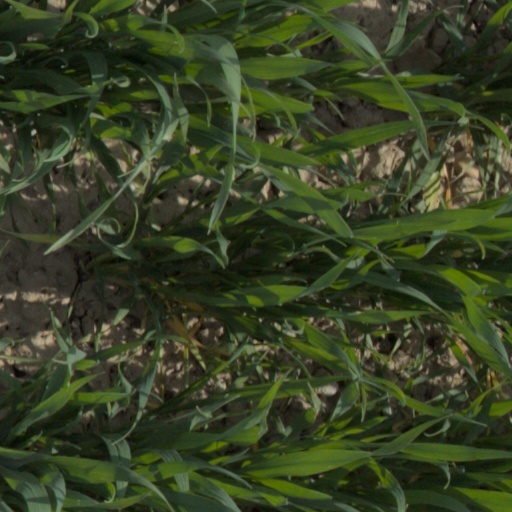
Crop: wheat